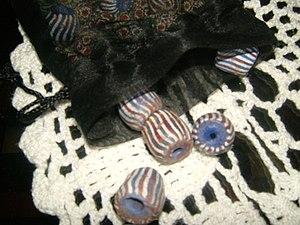
Perles de traite en pâte de verre 18ème
Une perle est un petit objet décoratif, qui peut être de différentes formes et tailles, dans un matériau tel que le verre, le plastique ou le bois, et qui est percé afin de pouvoir l'enfiler.